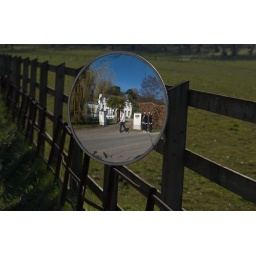
Snap shot of family crossing area as seen in mirror mounted on fence at Crawfordsburn Forest, Bangor, N.I.